Joe F. Carr Trophy

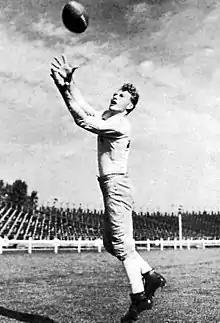
Don Hutson, the first multiple-time NFL MVP

The Joe F. Carr Trophy was the first award given in the National Football League (NFL) to recognize a most valuable player for each season. It was first awarded in 1938, known then as the Gruen Trophy, and renamed in 1939 in honor of NFL commissioner Joseph Carr. The Gruen Trophy, sponsored by Gruen Watch Co., was first awarded in 1937 to Dutch Clark of the Detroit Lions. However, both contemporary and modern sources consider the 1938 award the first retroactive Joe F. Carr Trophy, and thus the first NFL MVP award. Players were chosen by a panel of sportswriters who distributed first and second place votes. It was awarded until the 1946 season, and it remains the only MVP award the NFL has officially sanctioned.